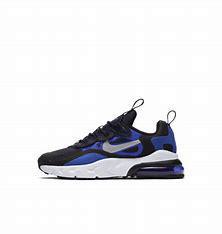
Brand: Nike
Model: Air Max 270 Rt